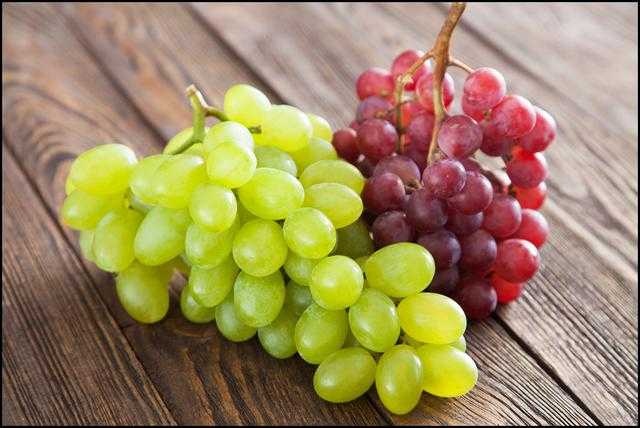
Label: Grapes